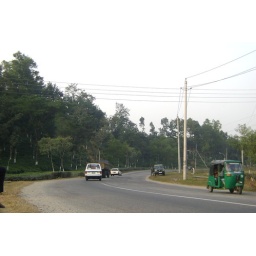
A road beside Tea garden.curve like river in sylhet.